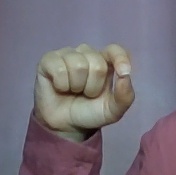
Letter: fa